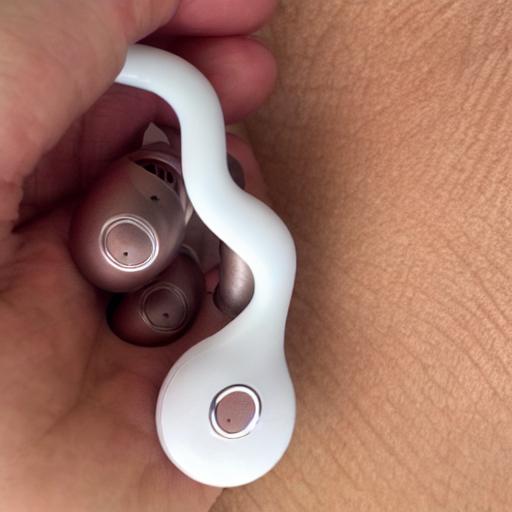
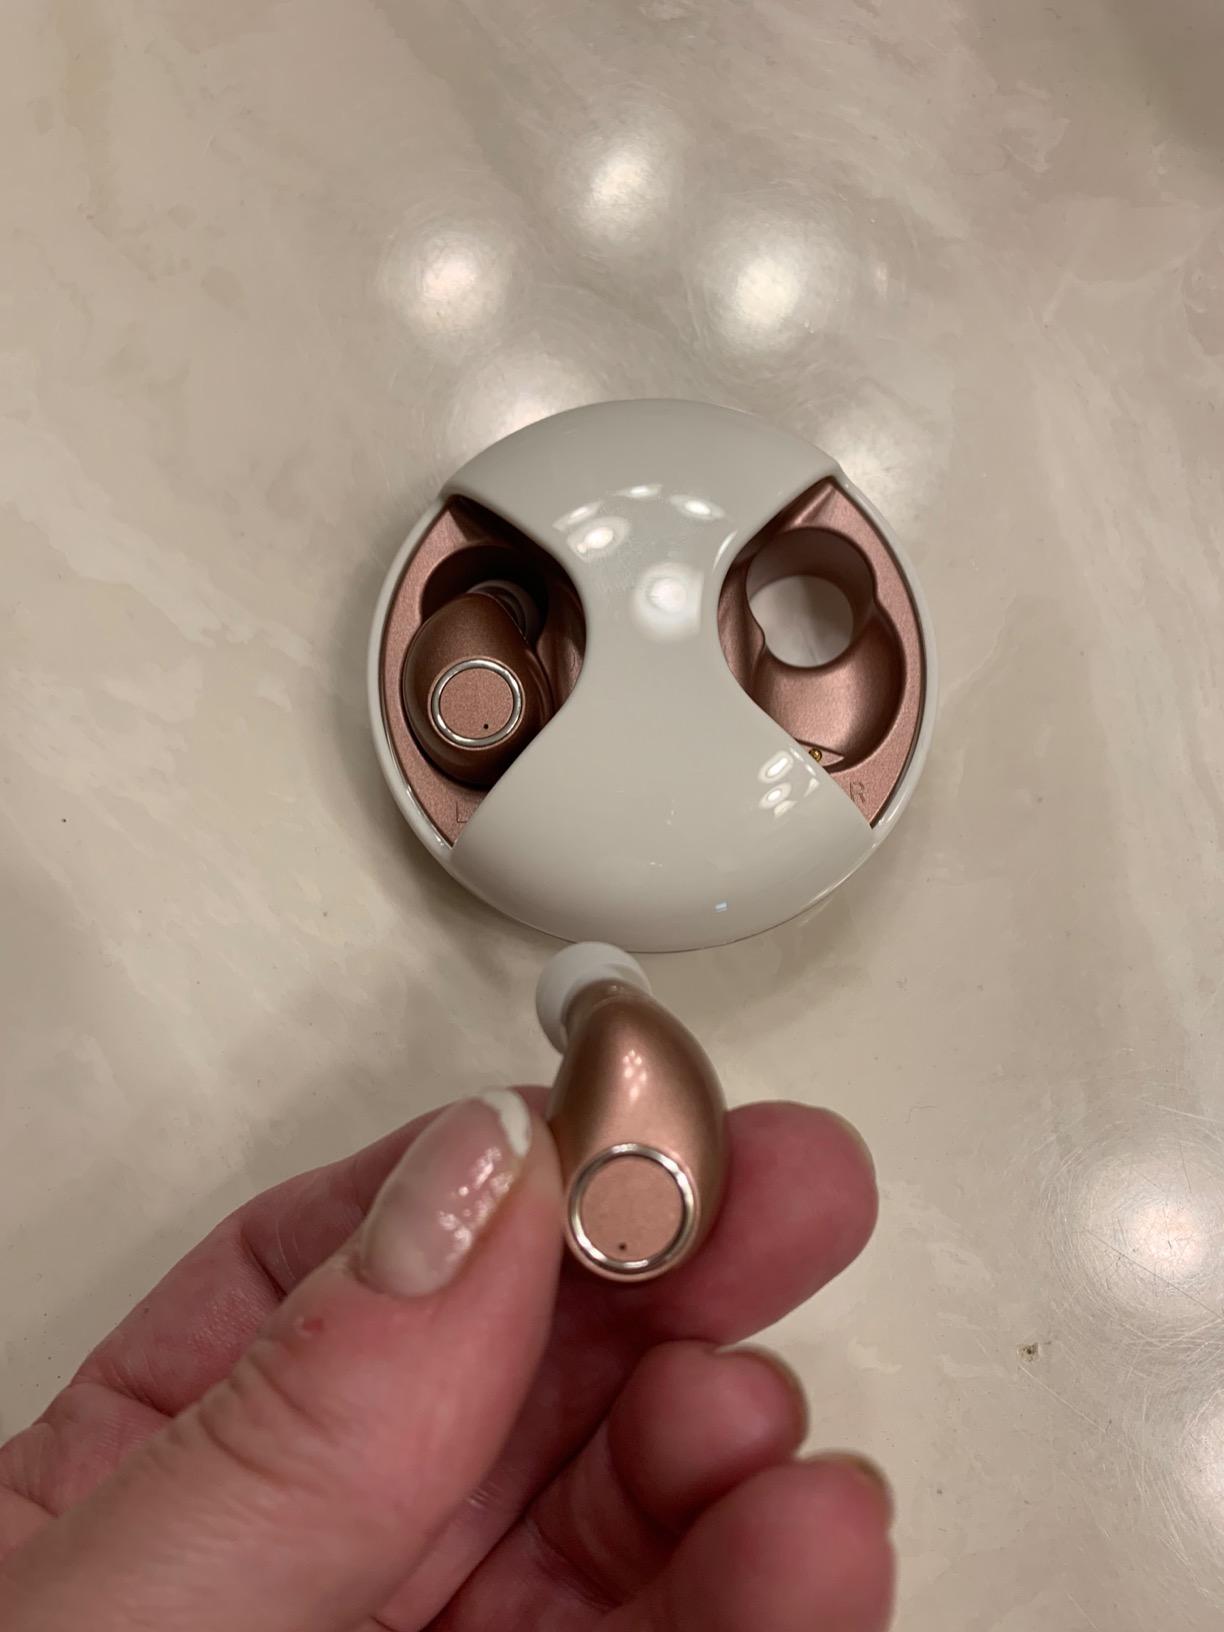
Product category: earbuds
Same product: no